Marnate's Bunker

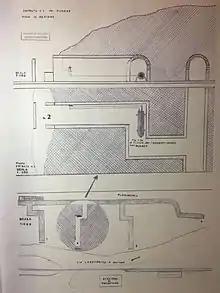

The structure is placed on a 143 m area with a 2.20 m height and 1.80 m width with four openings for access and an inside stair made of cement that links to the blockhouse situated on the bunker.